Little Massingham

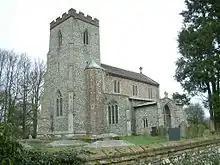
St Andrew's, Little Massingham

The Church of St Andrew with its square embattled tower, is a small but picturesque building. The principle entrance is by the south porch, which appears to rest on the foundation of some still earlier building. On each side of this entrance there are niches which once held the statues of the Virgin and St Andrew, while above it are two lichen-covered stone escutcheons, bearing the arms of the de Thorpes. The porch is lighted by small perpendicular windows, and around the bottom of the roof runs the inscription, carved in oak: